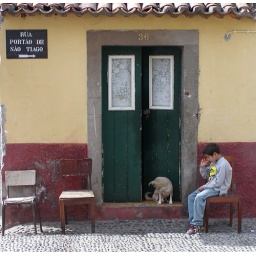
boy and dog in funchal